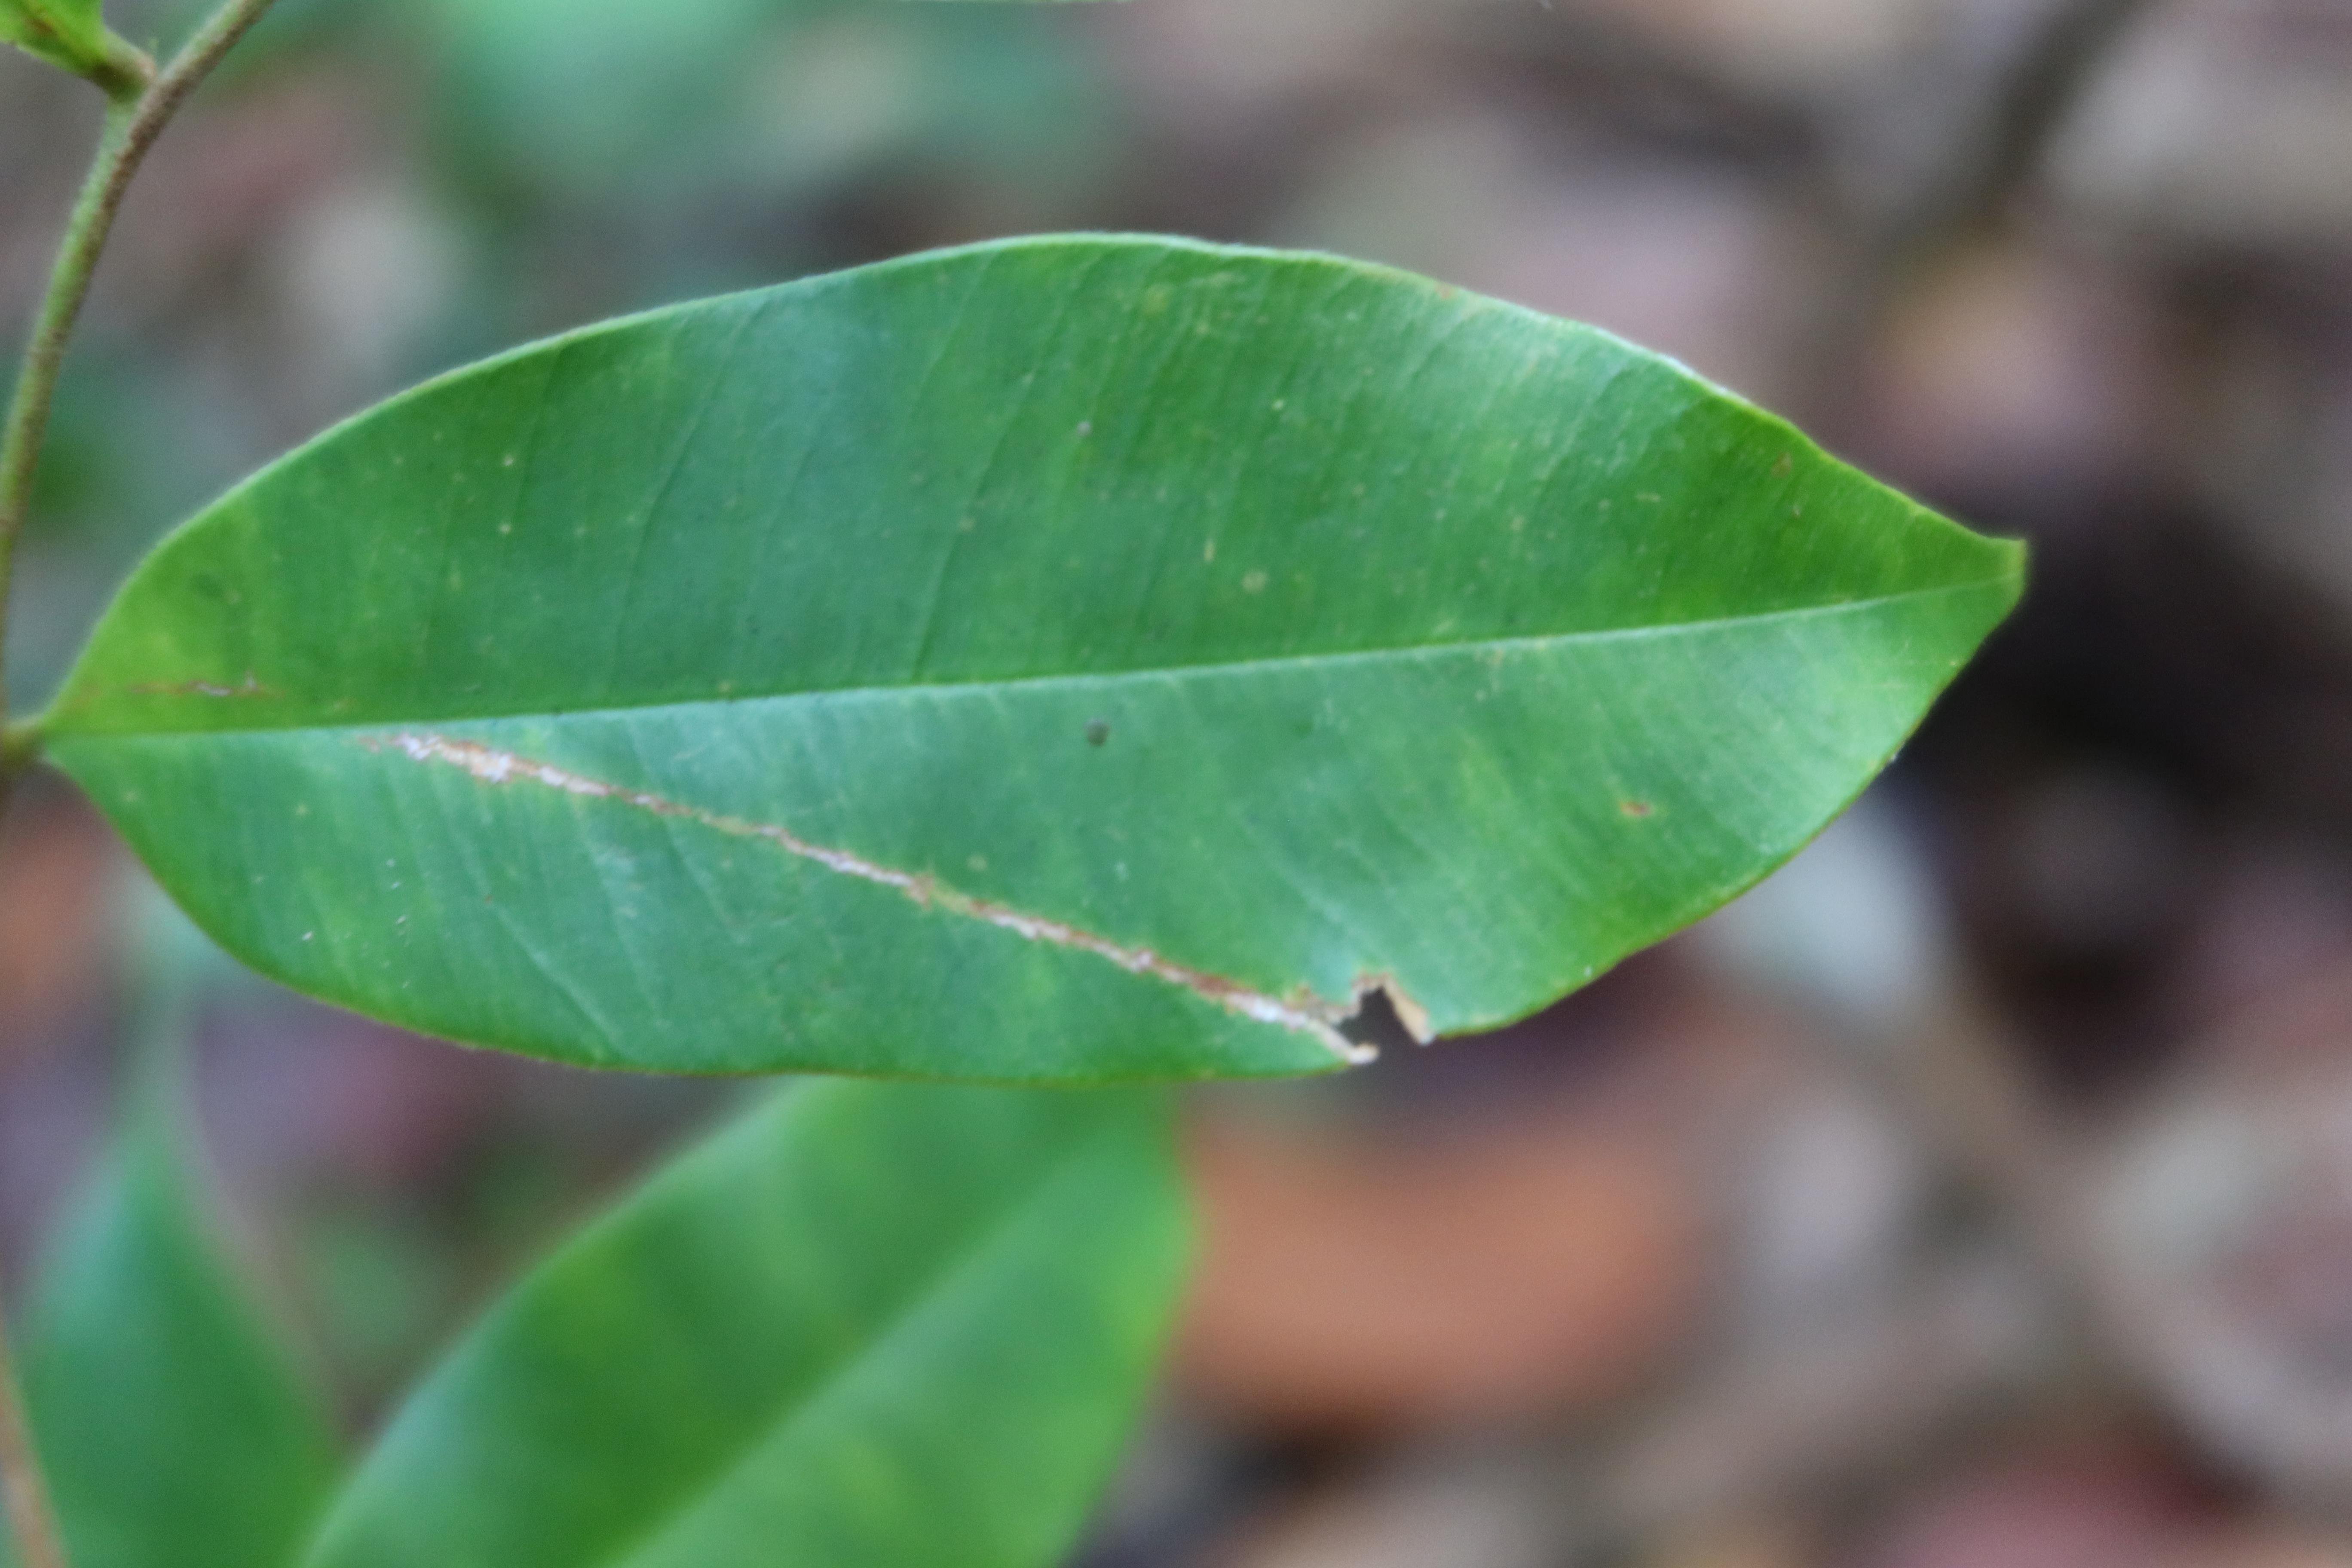
Label: Brown spots